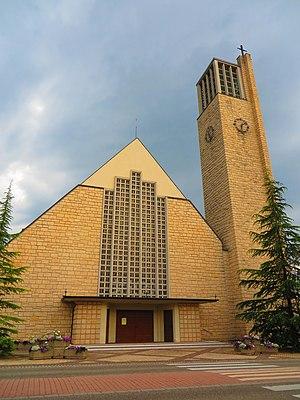
Willerwald Église Saint-Nicolas
Willerwald est une commune française située dans le département de la Moselle et le bassin de vie de la Moselle-est, en région Grand Est.